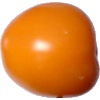
Label: yellow_tomato